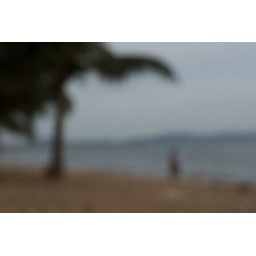
on a beach in thailand where i lost the autofocus because of sand